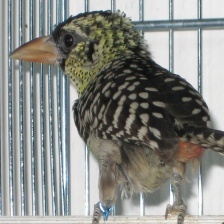
Species: D-ARNAUDS BARBET
Scientific name: TRACHYPHONUS DARNAUDII